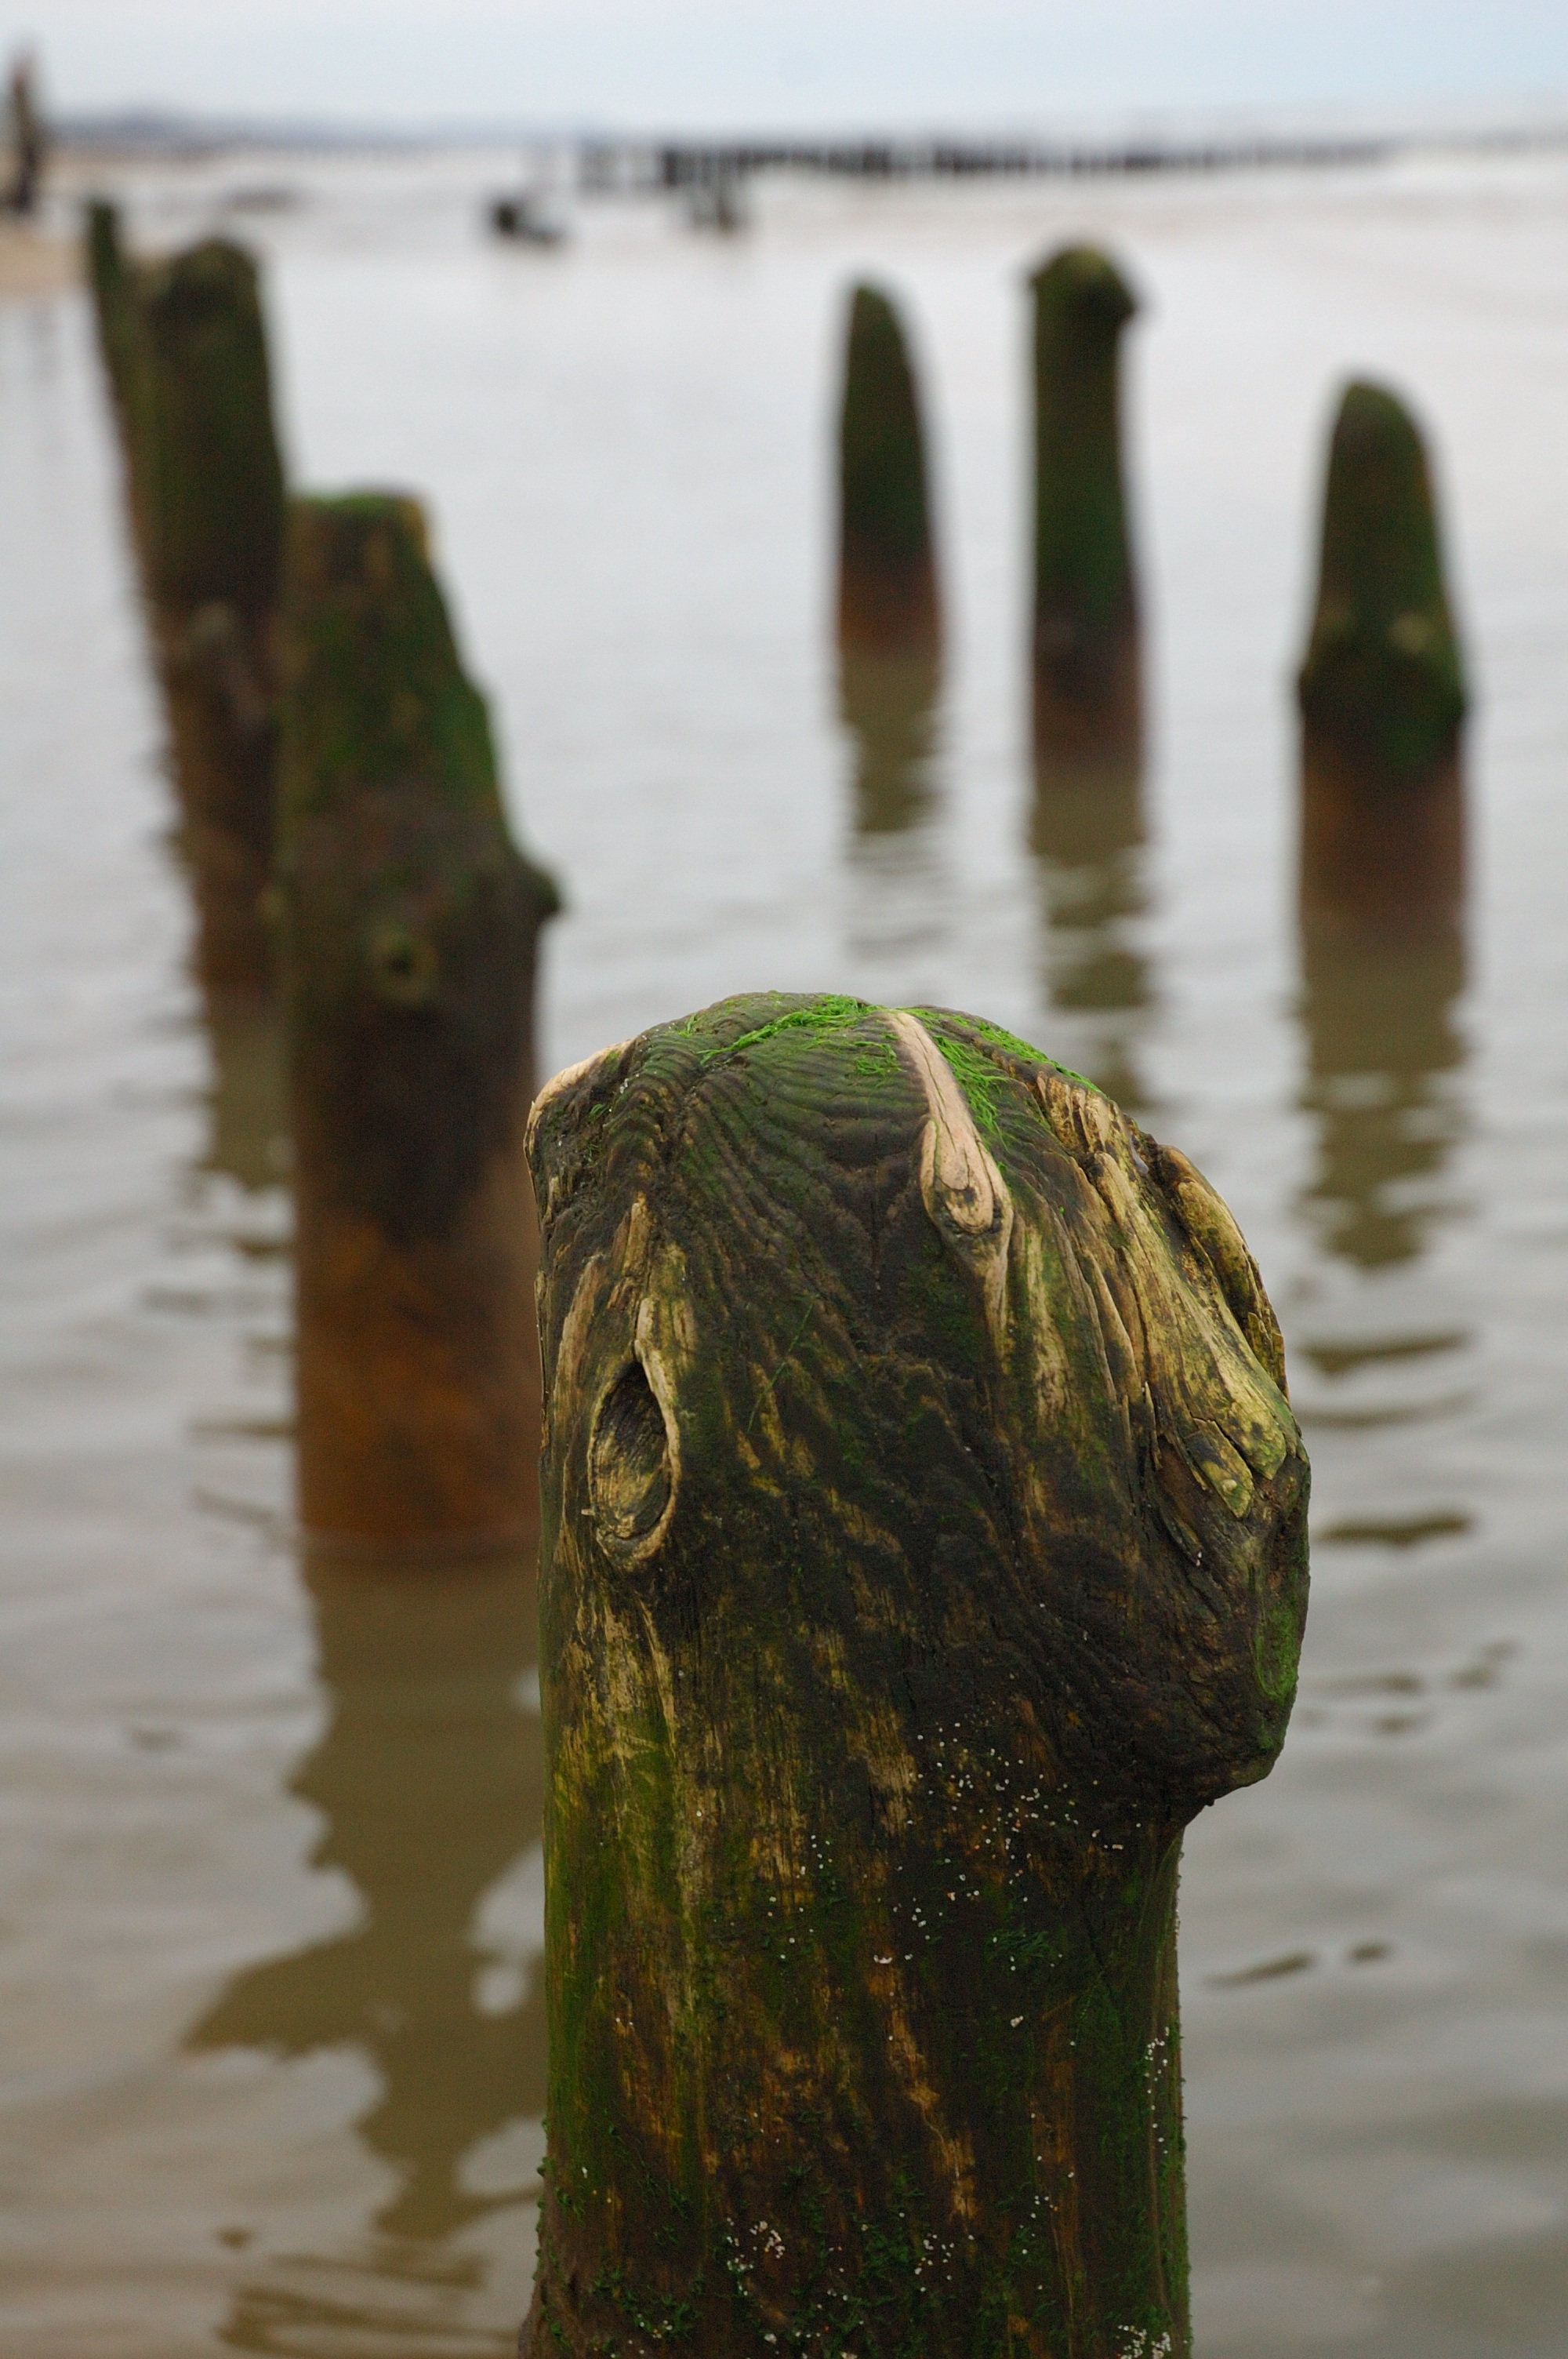
beach, sea, water, nature, wood, morning, shore, wave, river, stone, wildlife, green, reflection, material, waterway, body of water, rocks, wetland, habitat, breakwaters